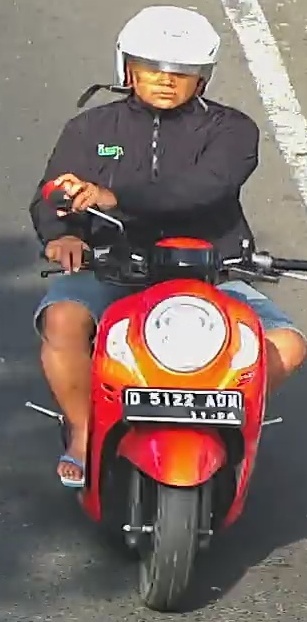
person-with-helmet: 1
person-without-helmet: 0